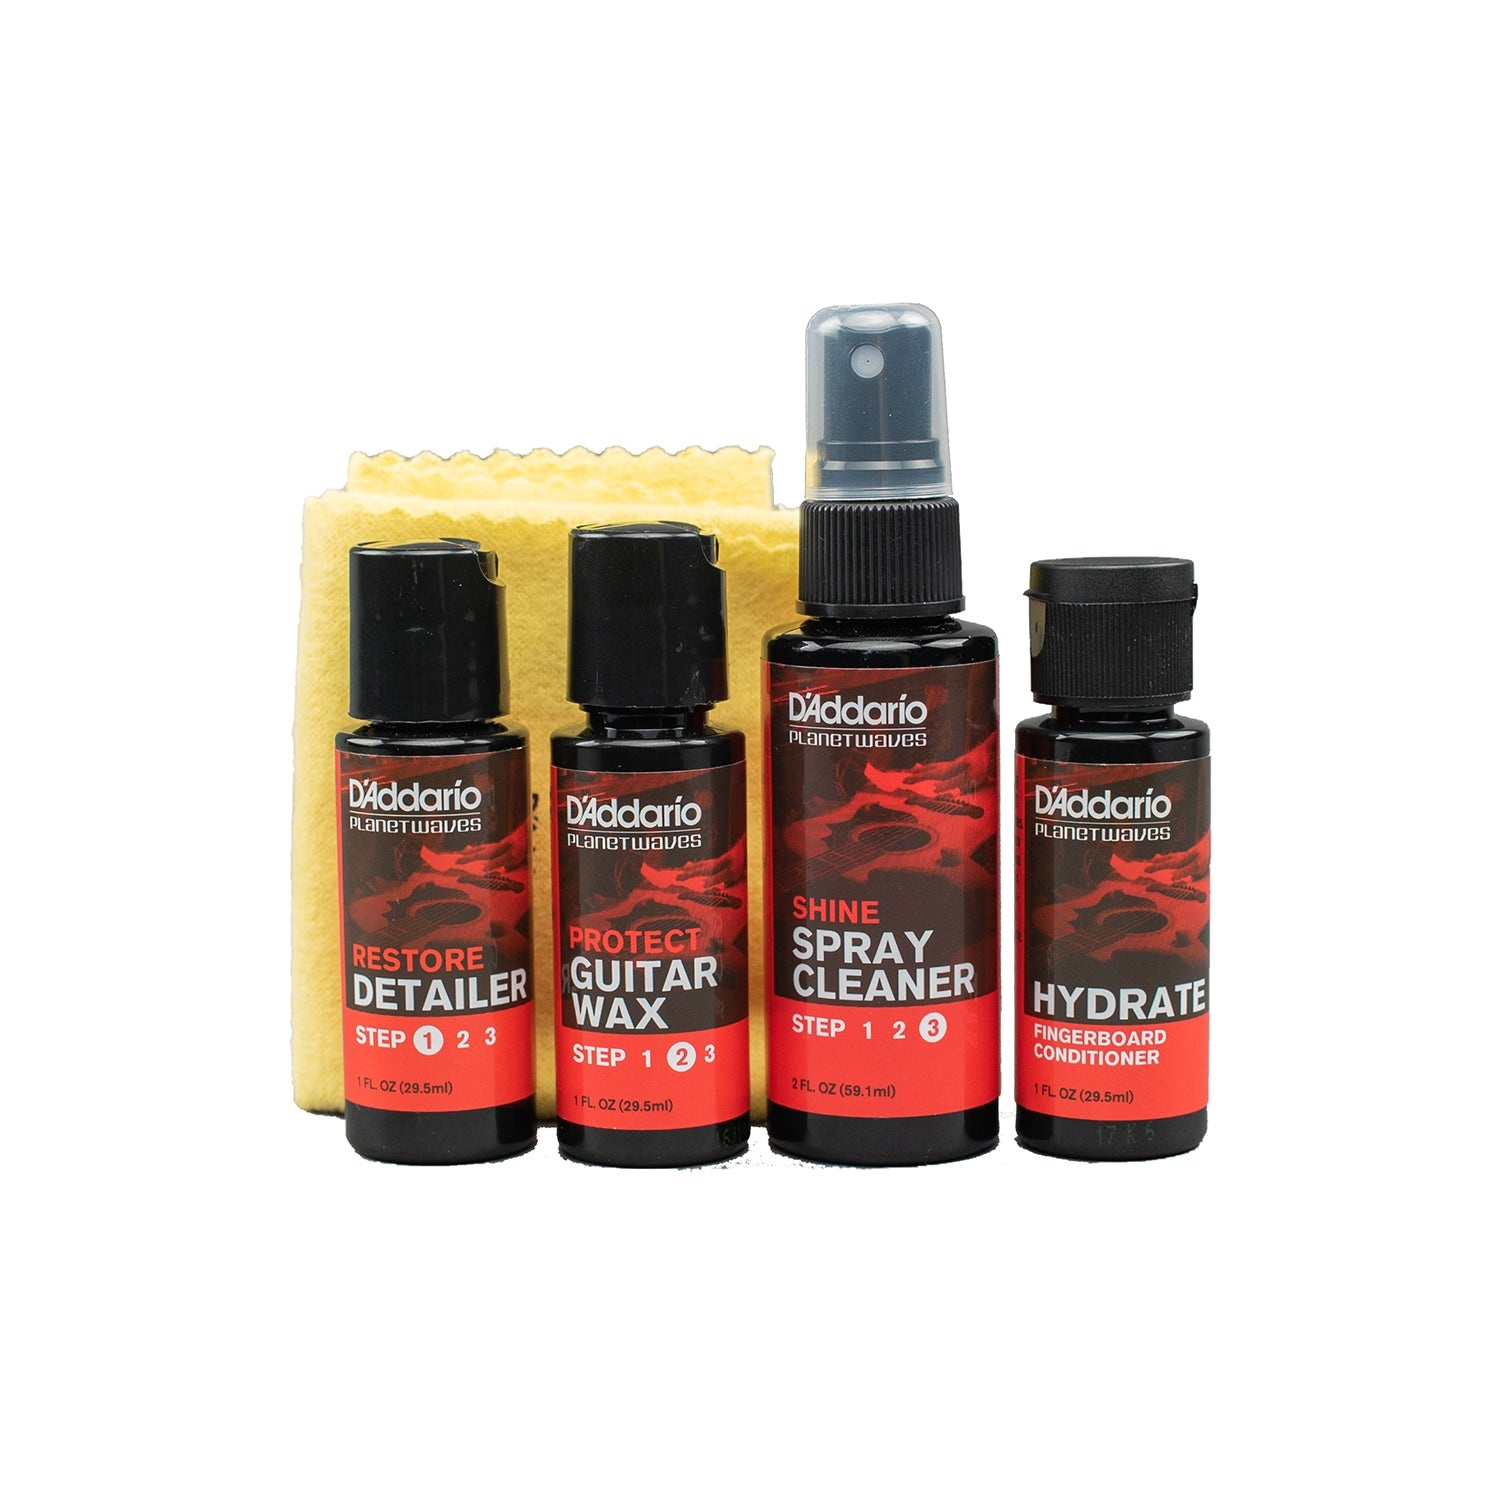
Instrument Care Bundle
PW-GCB-01. Instrument Care Bundle. Includes: RESTORE(Step 1, 1oz) –A rich formula designed to cut through the toughest grime. Restore polishes out swirl marks and even minor scratches, reanimating your finish like never before. PROTECT(Step 2, 1oz) –Combines premium-quality Carnauba wax and advanced chemistry to produce a distinct radiance with quick-and-easy application. SHINE(Step 3, 2oz) –Erases dust, fingerprints, and minor imperfections, while color enhancers bring out your instrument’s beauty. HYDRATE(1oz) –A unique formula of oils and cleaners that restores the character of dark natural wood fingerboards, leaving a clean, fast, and glowing surface. POLISHINGCLOTH(untreated) –Made from high-quality double napped cotton flannel which is ideal for buffing or applying polishes, waxes, and cleaners.
Brand: DADDARIO ACCESSORIES
Category: Arts & Entertainment > Hobbies & Creative Arts > Musical Instrument & Orchestra Accessories > String Instrument Accessories > String Instrument Care & Cleaning > String Instrument Polish